Eurovision Song Contest 1994

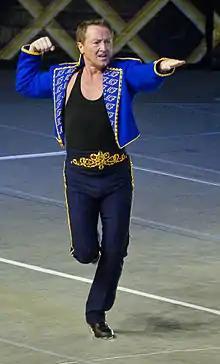
Michael Flatley featured as part of the contest's interval act "Riverdance", which was subsequently developed into a stage show that toured worldwide.

Although the winning song had modest success, peaking in the Irish Singles Chart at number two and also entering the Dutch and Flemish charts following the contest, it was largely overshadowed by the contest's interval act. The music to "Riverdance" was subsequently released as a single shortly after the contest and shot straight to number 1 on the Irish charts where it remained for 18 weeks. "Riverdance" remains the second best selling single in Ireland ever, behind Elton John's "Something About the Way You Look Tonight"/"Candle in the Wind 1997". An invite was subsequently given to feature the original seven-minute performance at the "Royal Variety Performance" in November 1994 at the Dominion Theatre in London, in the presence of then-Prince Charles. At the same time, preparations were underway to develop the seven-minute performance into a stage show, led by Moya Doherty, who had been the executive producer of Eurovision 1994, and her husband John McColgan. Opening in February 1995 at the Point Theatre and featuring original lead dancers Michael Flatley and Jean Butler, the full-length show ran for an initial run of five weeks, with tickets selling out within three days of going on sale, followed by another sold-out run at the Hammersmith Apollo in London, and in March 1996 came its first performance in the United States, at the Radio City Music Hall in New York City. It is estimated that "Riverdance" has been seen live by over 27.5 million people at performances worldwide, and that over ten million home video copies of "Riverdance" have been sold.